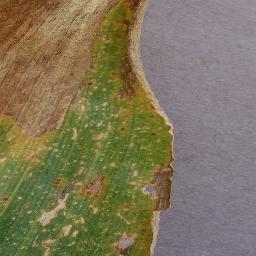
Label: Corn_(Maize)___Northern_Leaf_Blight